Prashant Pillai (computer scientist)

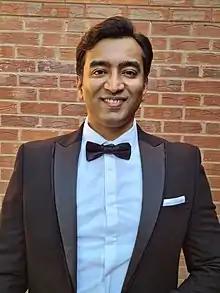

Prashant Pillai (born July 1979) is an Indian-born British computer scientist. He is the Pro Vice-Chancellor for Research and Knowledge Exchange at the University of Wolverhampton, UK. He was previously the Associate Dean for Research and Knowledge Exchange and Professor of Cyber Security at the University of Wolverhampton. He is also the Director of Cyber Quarter - Midlands Centre for Cyber Security. He specialises in security and privacy for communication networks. Pillai has led several national/international research projects in the areas of networking protocols and cyber security. He has been invited for talks at various international conferences and has published over 100 papers within peer-reviewed journals and conferences.